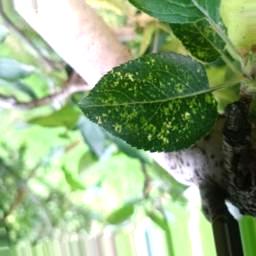
Label: Apple_Mosaic